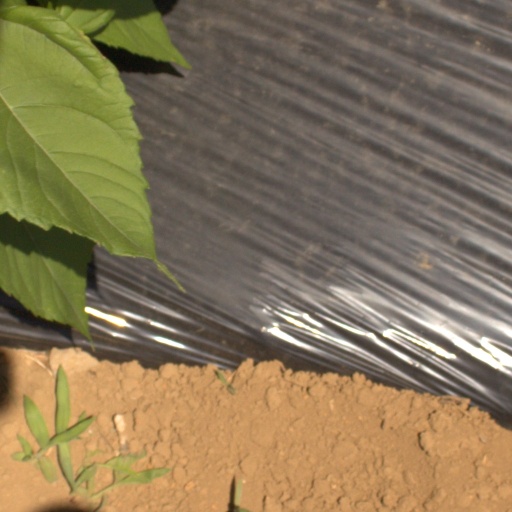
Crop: Jerusalem artichoke